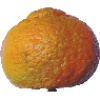
Label: images